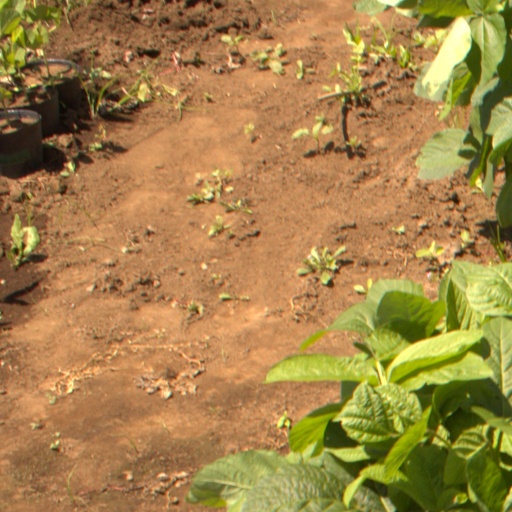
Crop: soybean